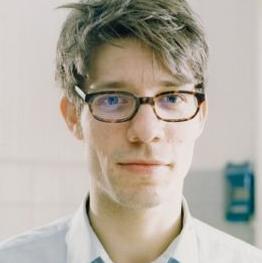
Age: 36